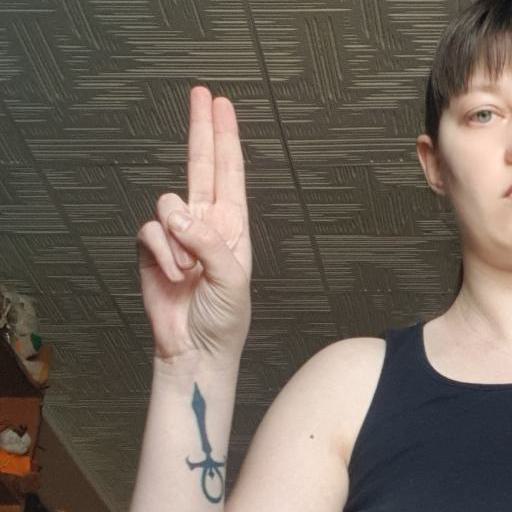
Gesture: two_up